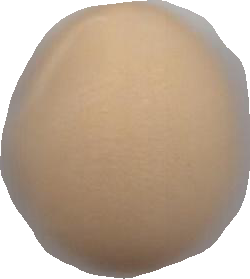
Variety: Grobogan